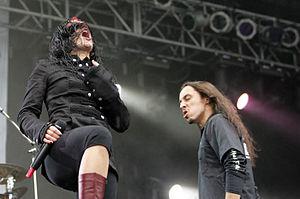
Le M'era Luna Festival est un festival de musiques gothique et metal ayant lieu tous les deuxièmes week-ends d'août, dans la ville d'Hildesheim en Allemagne depuis 2000. Le M'era Luna prend place sur l'aéroport d'Hildesheim.